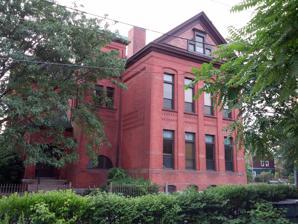
Building: Smith Street Primary School
Country: United States of America
Year built: 1885
United States historic place Smith Street Primary School U.S. National Register of Historic Places Show map of Rhode Island Show map of the United States Location Providence, Rhode Island Coordinates 41°50′2″N 71°25′30″W / 41.83389°N 71.42500°W / 41.83389; -71.42500 Built 1885 Architect William R. Walker & Son Architectural style Queen Anne NRHP reference No. 84002050 Added to NRHP February 23, 1984 The Smith Street Primary School is an historic school at 396 Smith Street in Providence, Rhode Island . It is a large 2 + 1 ⁄ 2 -story brick structure with a cross-gable roof. It was designed in Queen Anne style by William R. Walker & Son and built in 1885. The building occupies its site at an unusual angle, partially overhanging the sidewalk, and has an asymmetrical interior, a departure from the other schools the Walkers designed for the city. It was used as a school facility until 1967, and then housed administrative offices for twenty years. By the early 1980s it was in use as the Smith Hill Center—a non-profit neighborhood community service agency. It is one of three (out of fifteen) surviving schools built by the city in the 1880s. The building was listed on the National Register of Historic Places in 1984. See also National Register of Historic Places listings in Providence, Rhode Island References